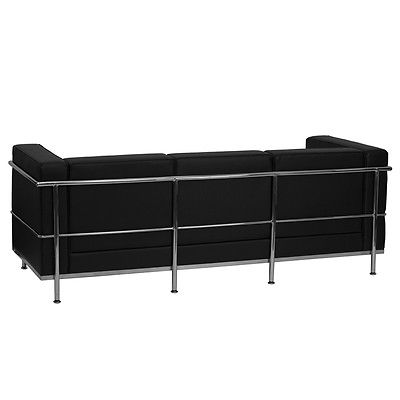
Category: sofa